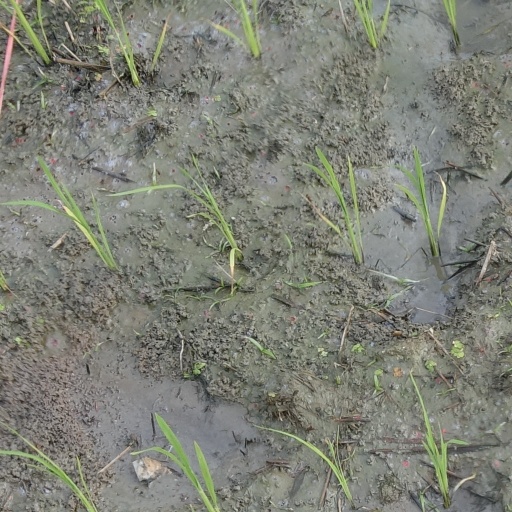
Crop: rice